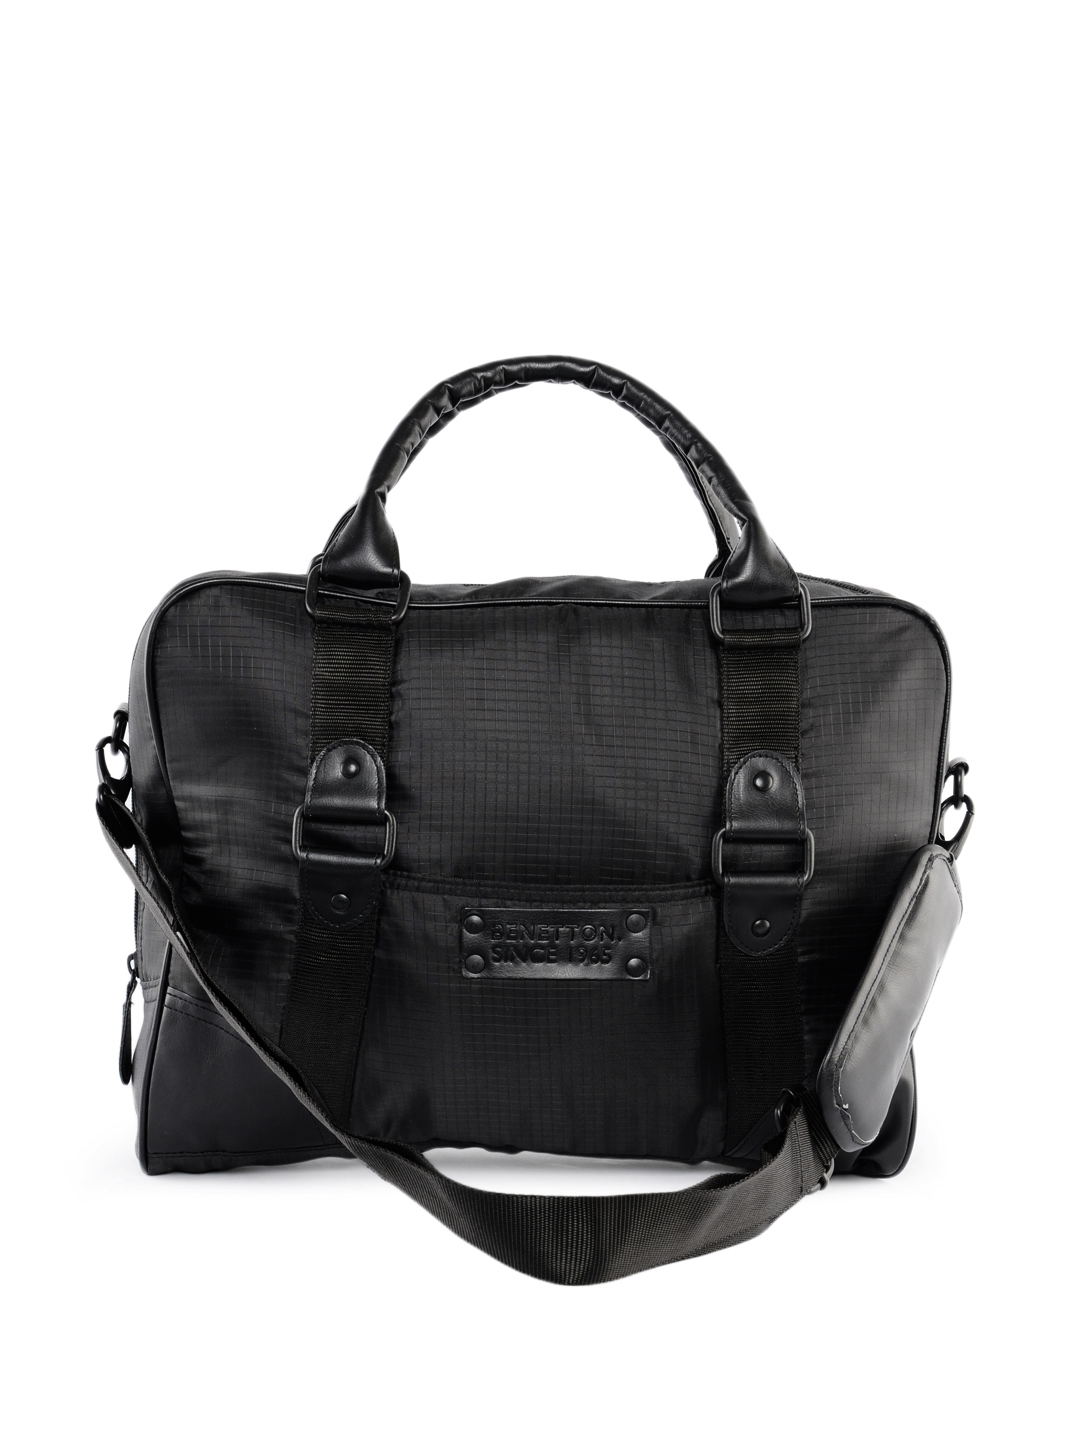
United Colors of Benetton Men Black Laptop Bag
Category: Accessories / Bags / Laptop Bag
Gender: Men
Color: Black
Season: Summer 2012
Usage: Casual